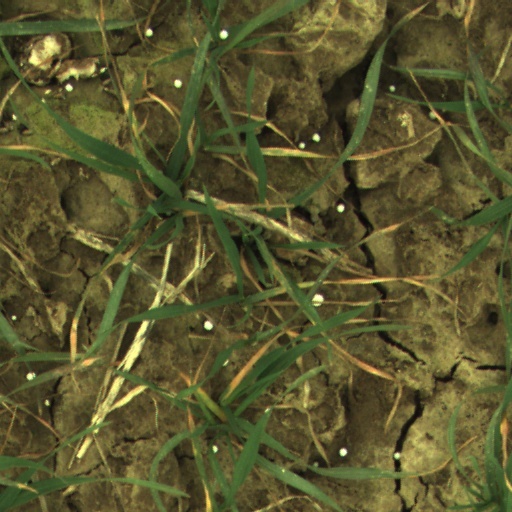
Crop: wheat